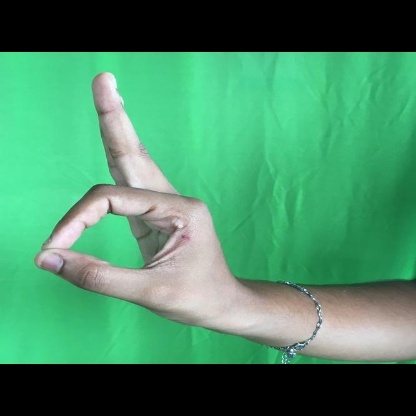
Mudra: Aralam